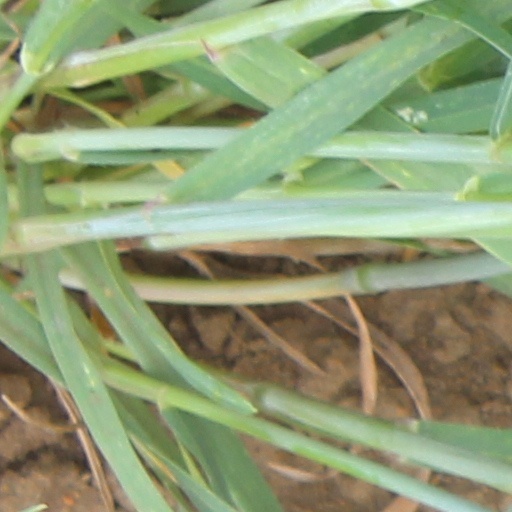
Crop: wheat